Norton Motorcycle Company

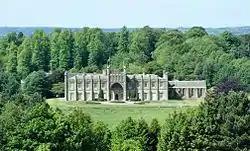
Donington Hall

Norton acquired Donington Hall near the village of Castle Donington, North West Leicestershire as its new corporate headquarters in March 2013. This office and engineering facility is situated behind Donington Hall in a modern building complex, known as Hastings House. The Donington Hall site includes 26 country acres surrounded by parkland and ancient deer park.